China Railways JF6

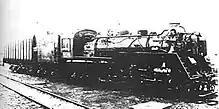
Builder's photo of ミカク501.

At the request of the Kwantung Army, the Dalian Machine Works (other sources say Mitsubishi's Kobe Shipyards) built a single experimental condenser version of the Mikaro class in 1941. This was designated the ミカク ("Mikaku") class and numbered ミカク501, as a Manchukuo National unit. A flue gas turbine was installed in front of the locomotive's chimney, with the exhaust pipe leading to a condenser on the tender, where the steam was cooled down and recycled into water again, to allow for operations over long distances without having to take on water; this was a major concern in the northern part of Manchuria, where it was difficult to secure water for the locomotives. In tests, Mikaku 501 recorded without taking on more water, but the design was never put into production.